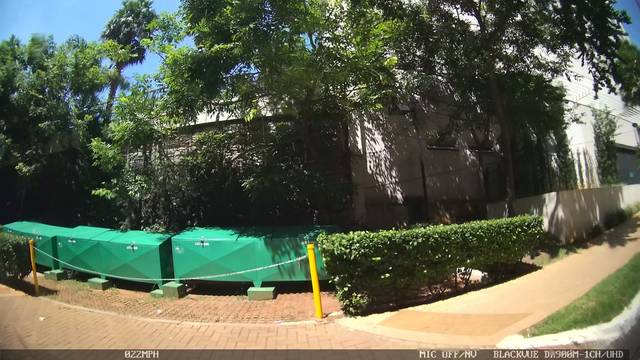
Region: Brazil
Coordinates: -23.549, -46.643